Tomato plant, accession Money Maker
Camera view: bottom (45 deg); turntable rotation: 90 degrees
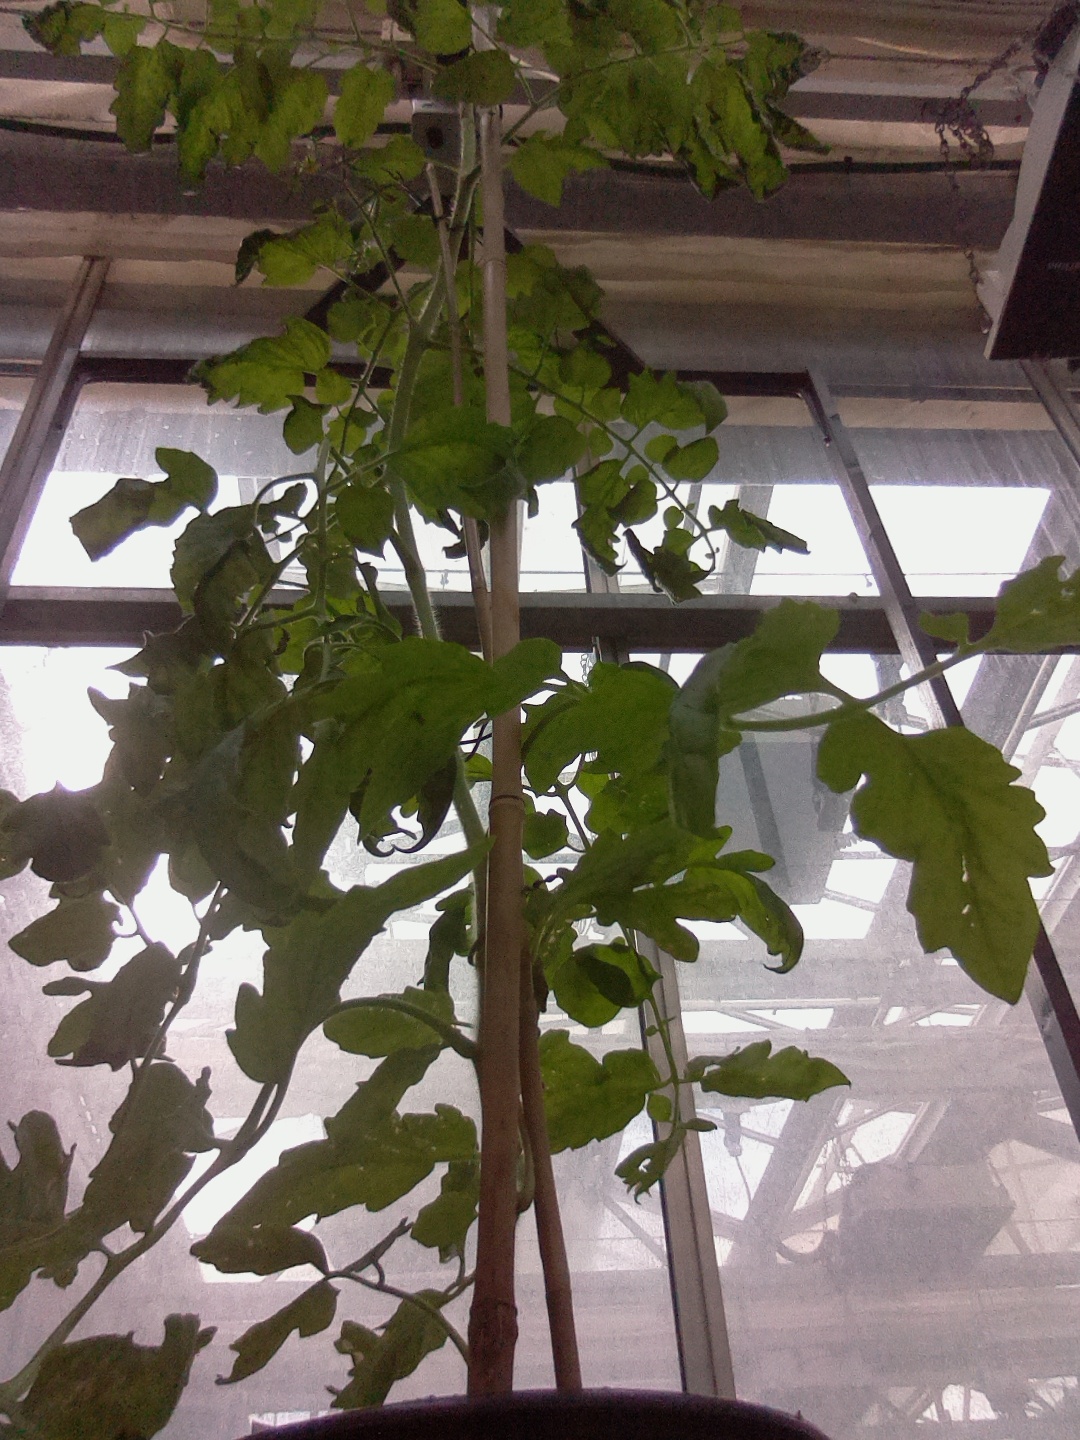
BBCH growth stage 70: Fruits at the main stem or branches visibles